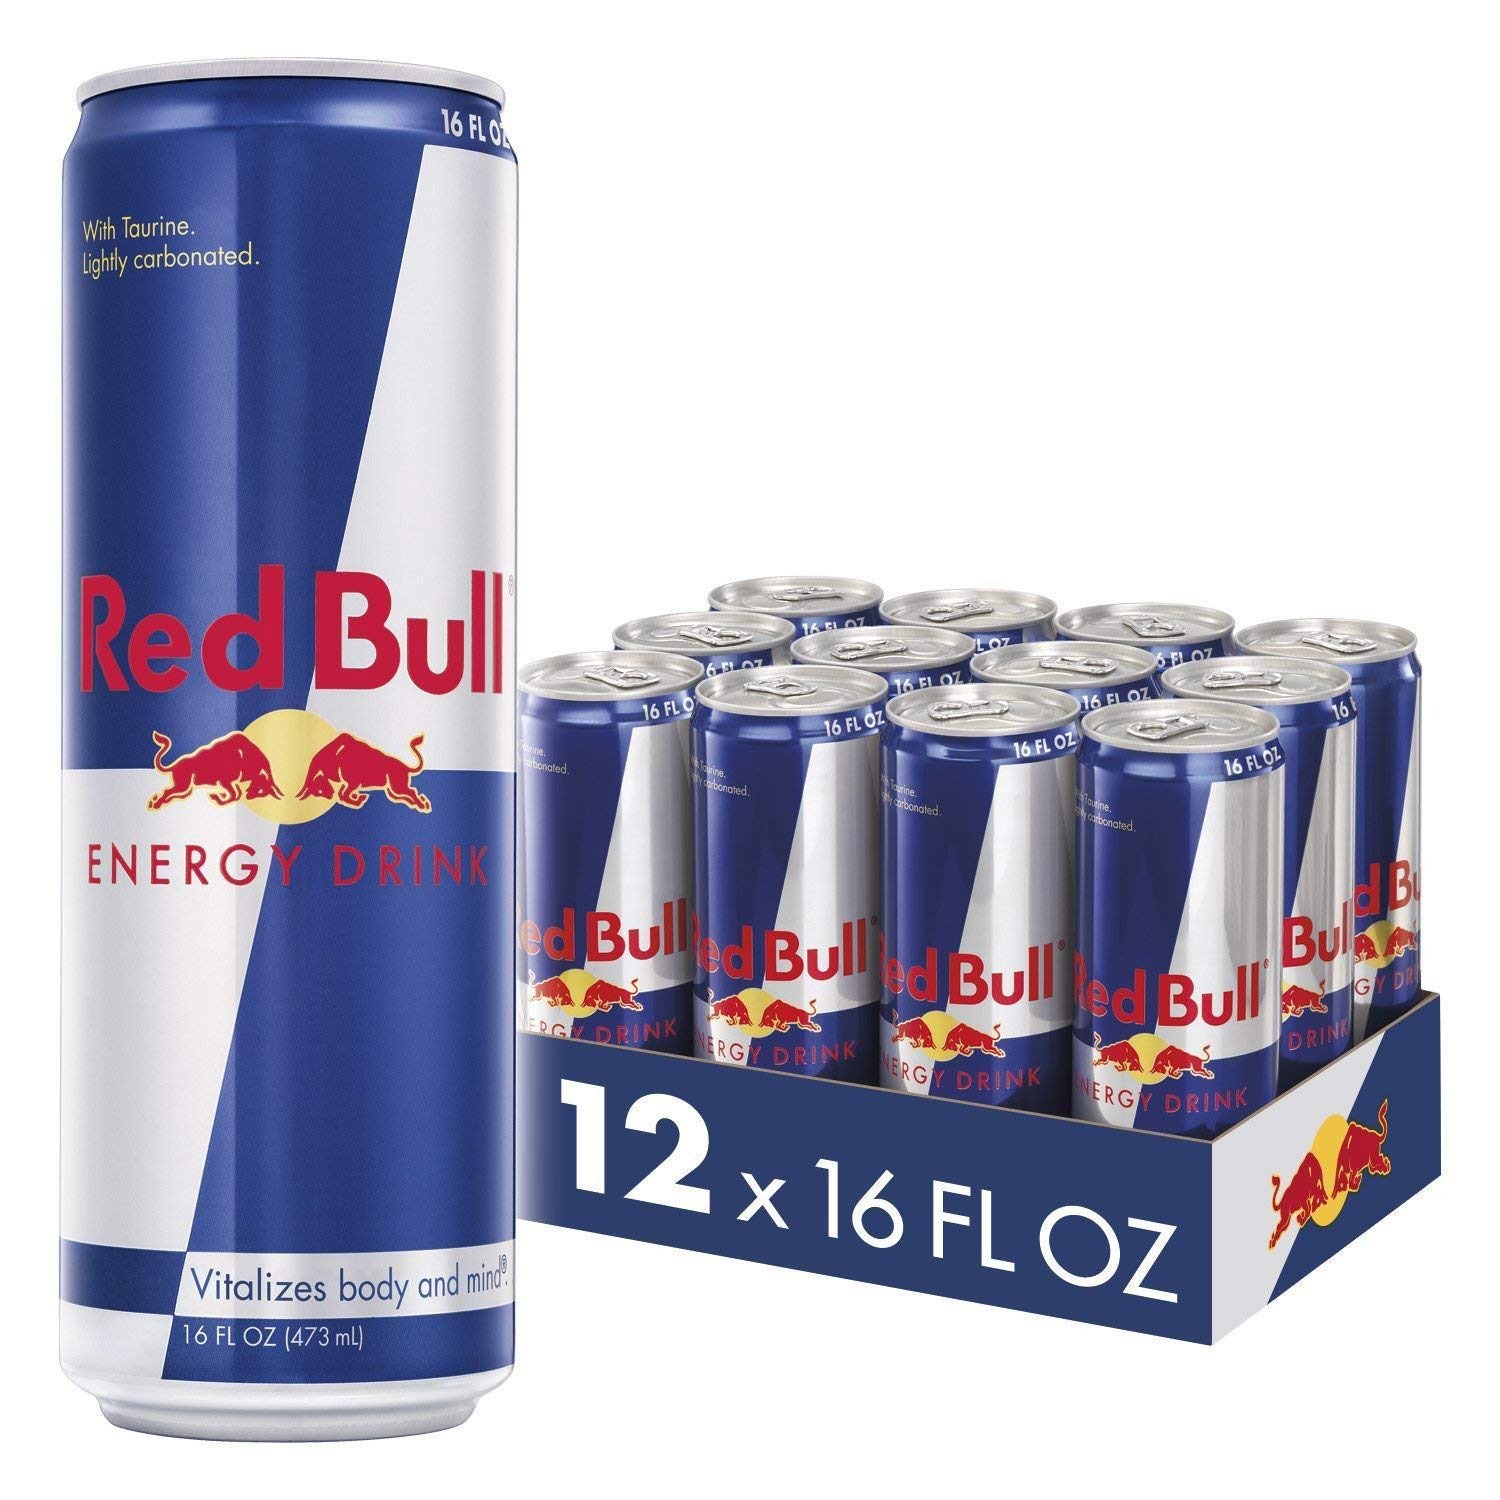
Item Name: Red Bull Energy Drink 16 oz., 12 pk. A1
Bullet Point 1: 12 ct. of energy drinks
Bullet Point 2: Can be used to enhance focus and concentration
Bullet Point 3: Contains 0g of fat
Product Description: Get yourself in the zone with this Red Bull Energy Drink (16 oz., 12 pk.). It's enjoyed by top athletes and busy professionals to college students and travelers throughout the world.
Value: 1.0
Unit: Count

Price: 38.48